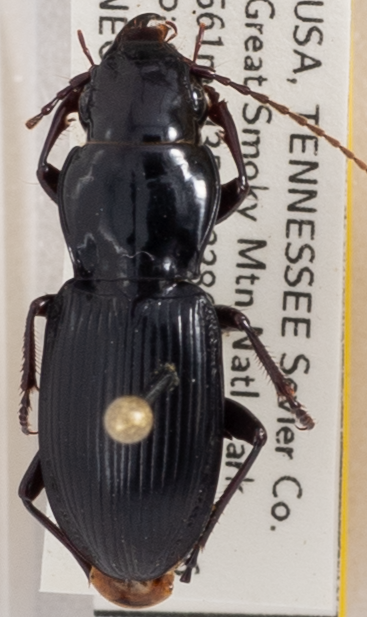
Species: Pterostichus acutipes acutipes
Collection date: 2019-09-17
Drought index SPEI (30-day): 0.17
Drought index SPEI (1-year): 2.09
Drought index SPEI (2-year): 2.09